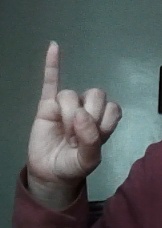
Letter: meem